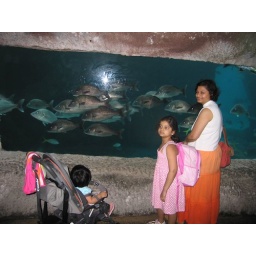
Viewing fish at from a side window in one of the passages in Atlantis